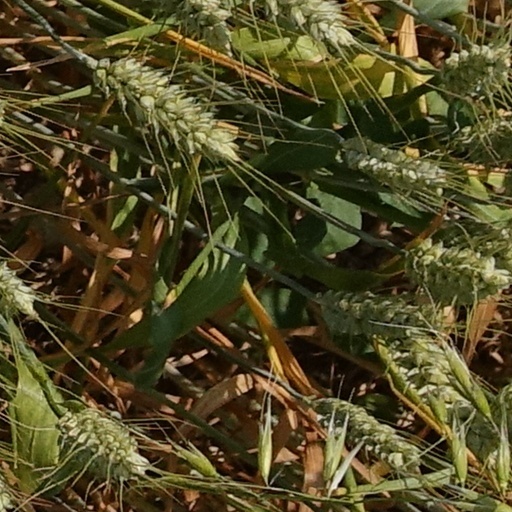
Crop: wheat